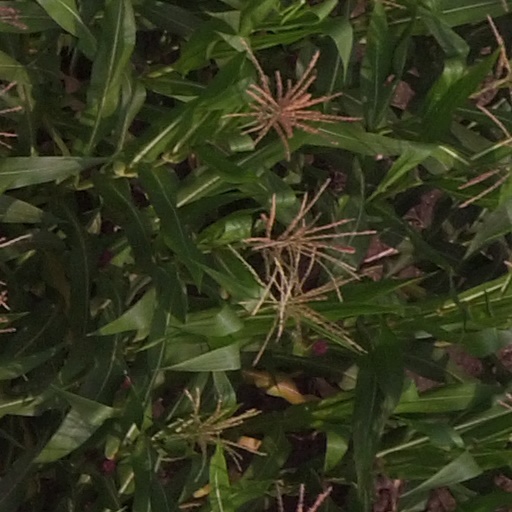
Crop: maize; corn